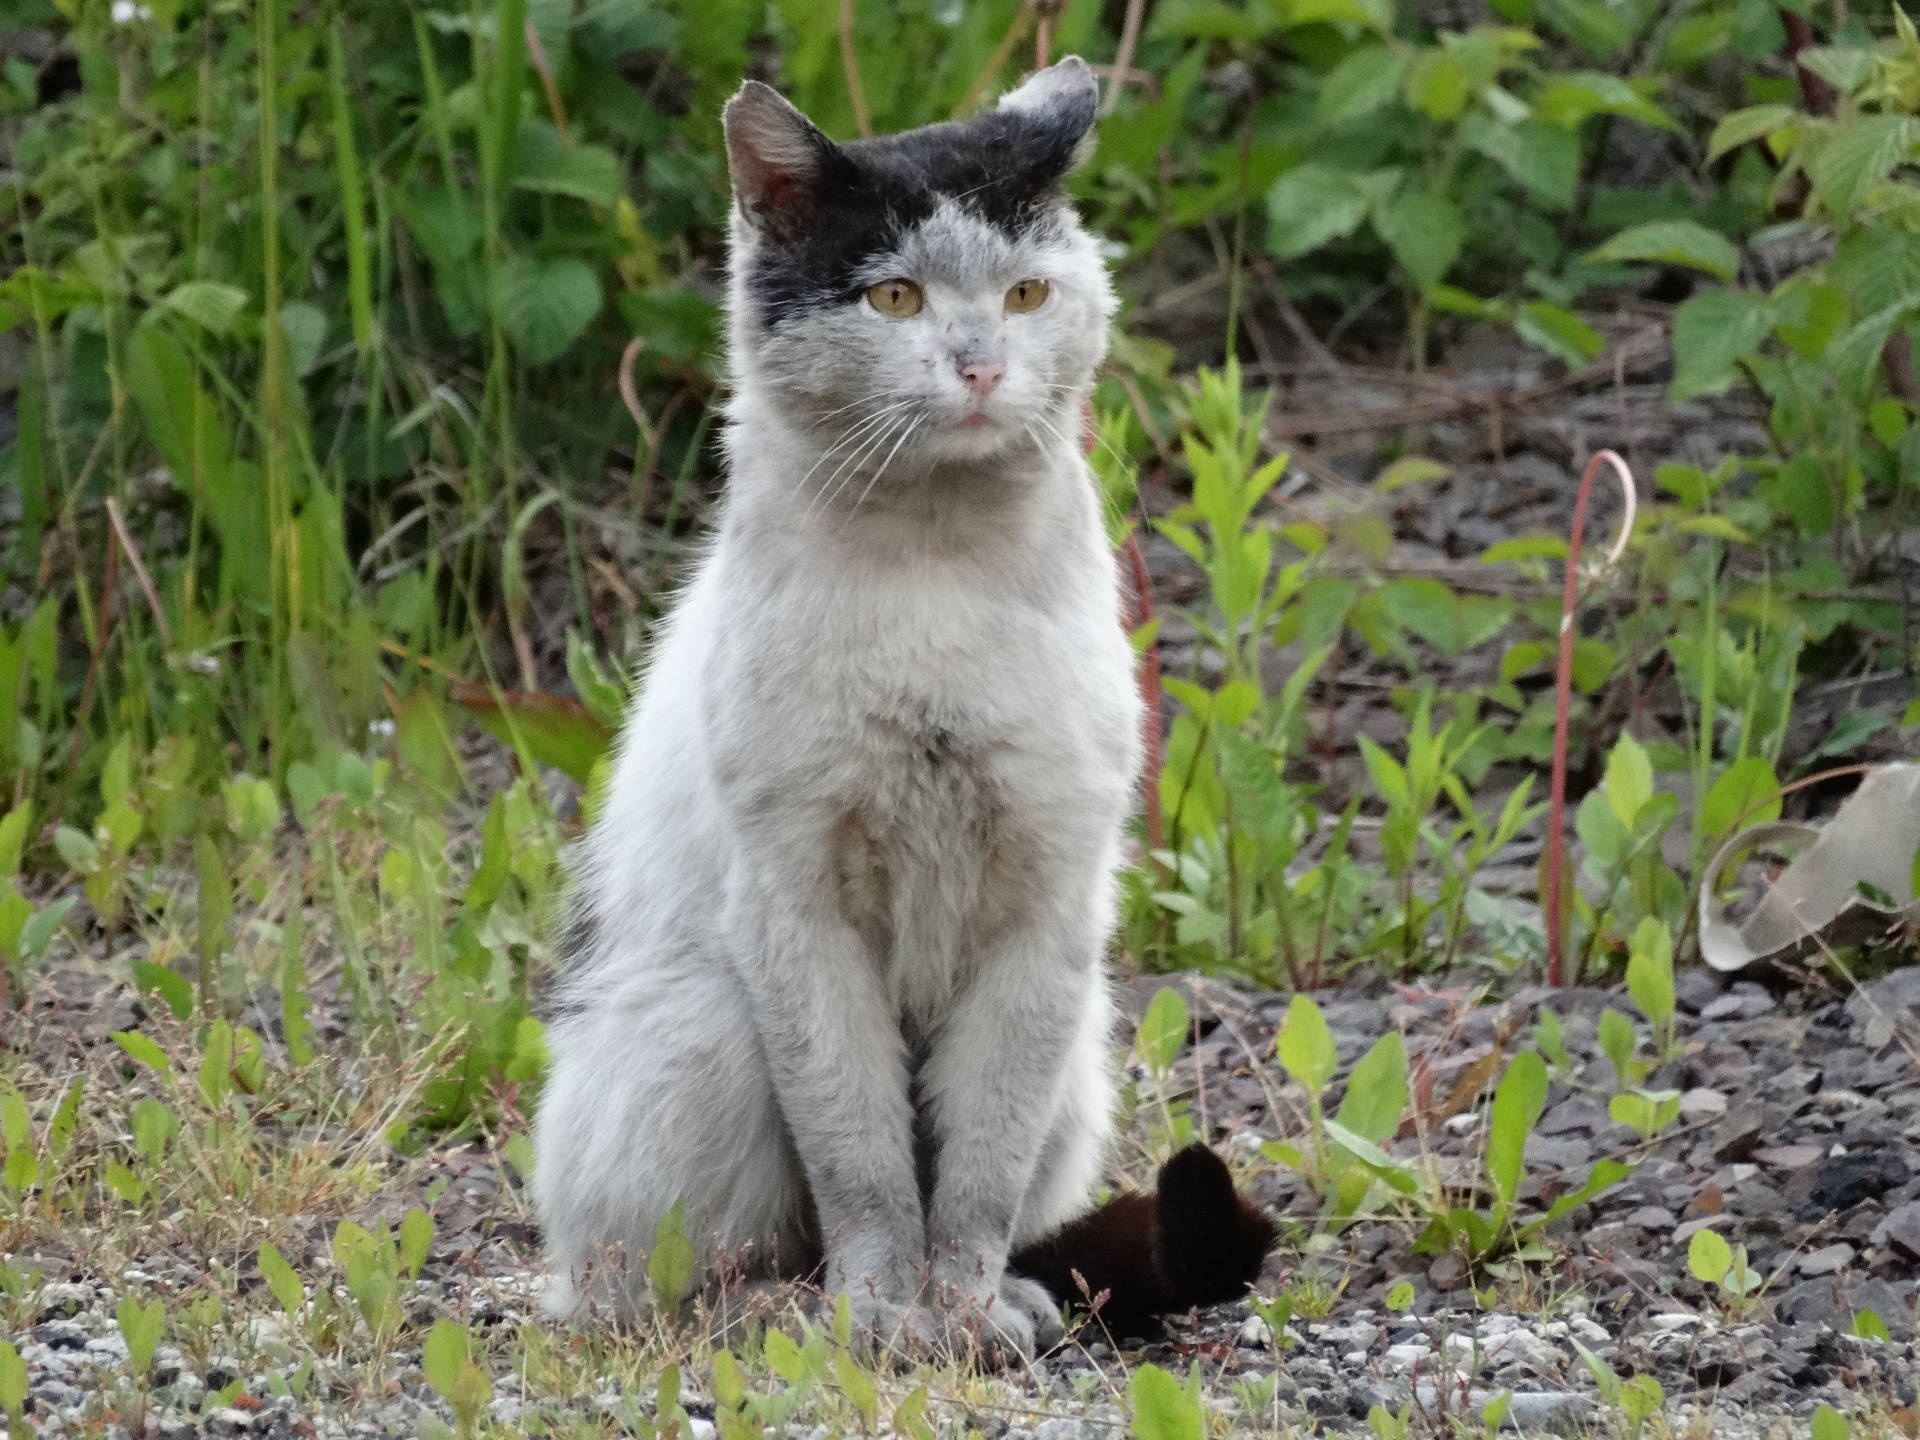
kitten, cat, mammal, fauna, whiskers, homeless, animals, look, vertebrate, domestic cat, european shorthair, wild cat, small to medium sized cats, cat like mammal, nebelung, domestic short haired cat